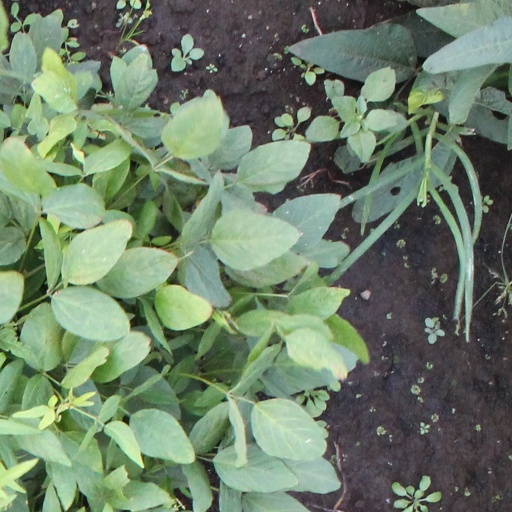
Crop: soybean